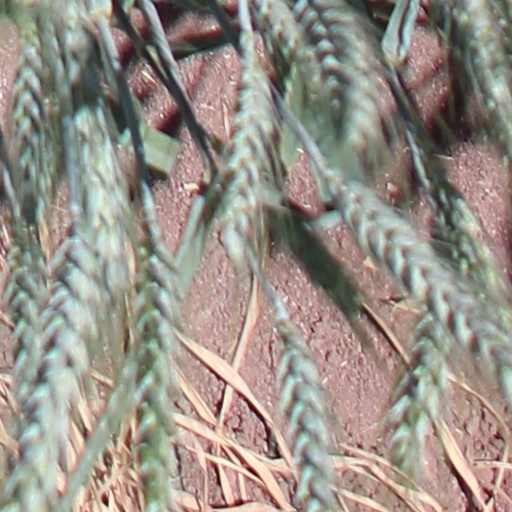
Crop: wheat